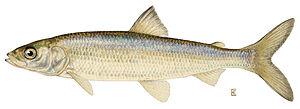
Cette liste commentée recense l'ichtyofaune d'eau douce au Québec. Elle répertorie les espèces de poissons dulçaquicoles québécois actuels et celles qui ont été récemment classifiées comme éteintes. Cette liste comporte 120 espèces réparties en 19 ordres et 26 familles, dont deux sont « en danger » et deux autres sont « vulnérables ».